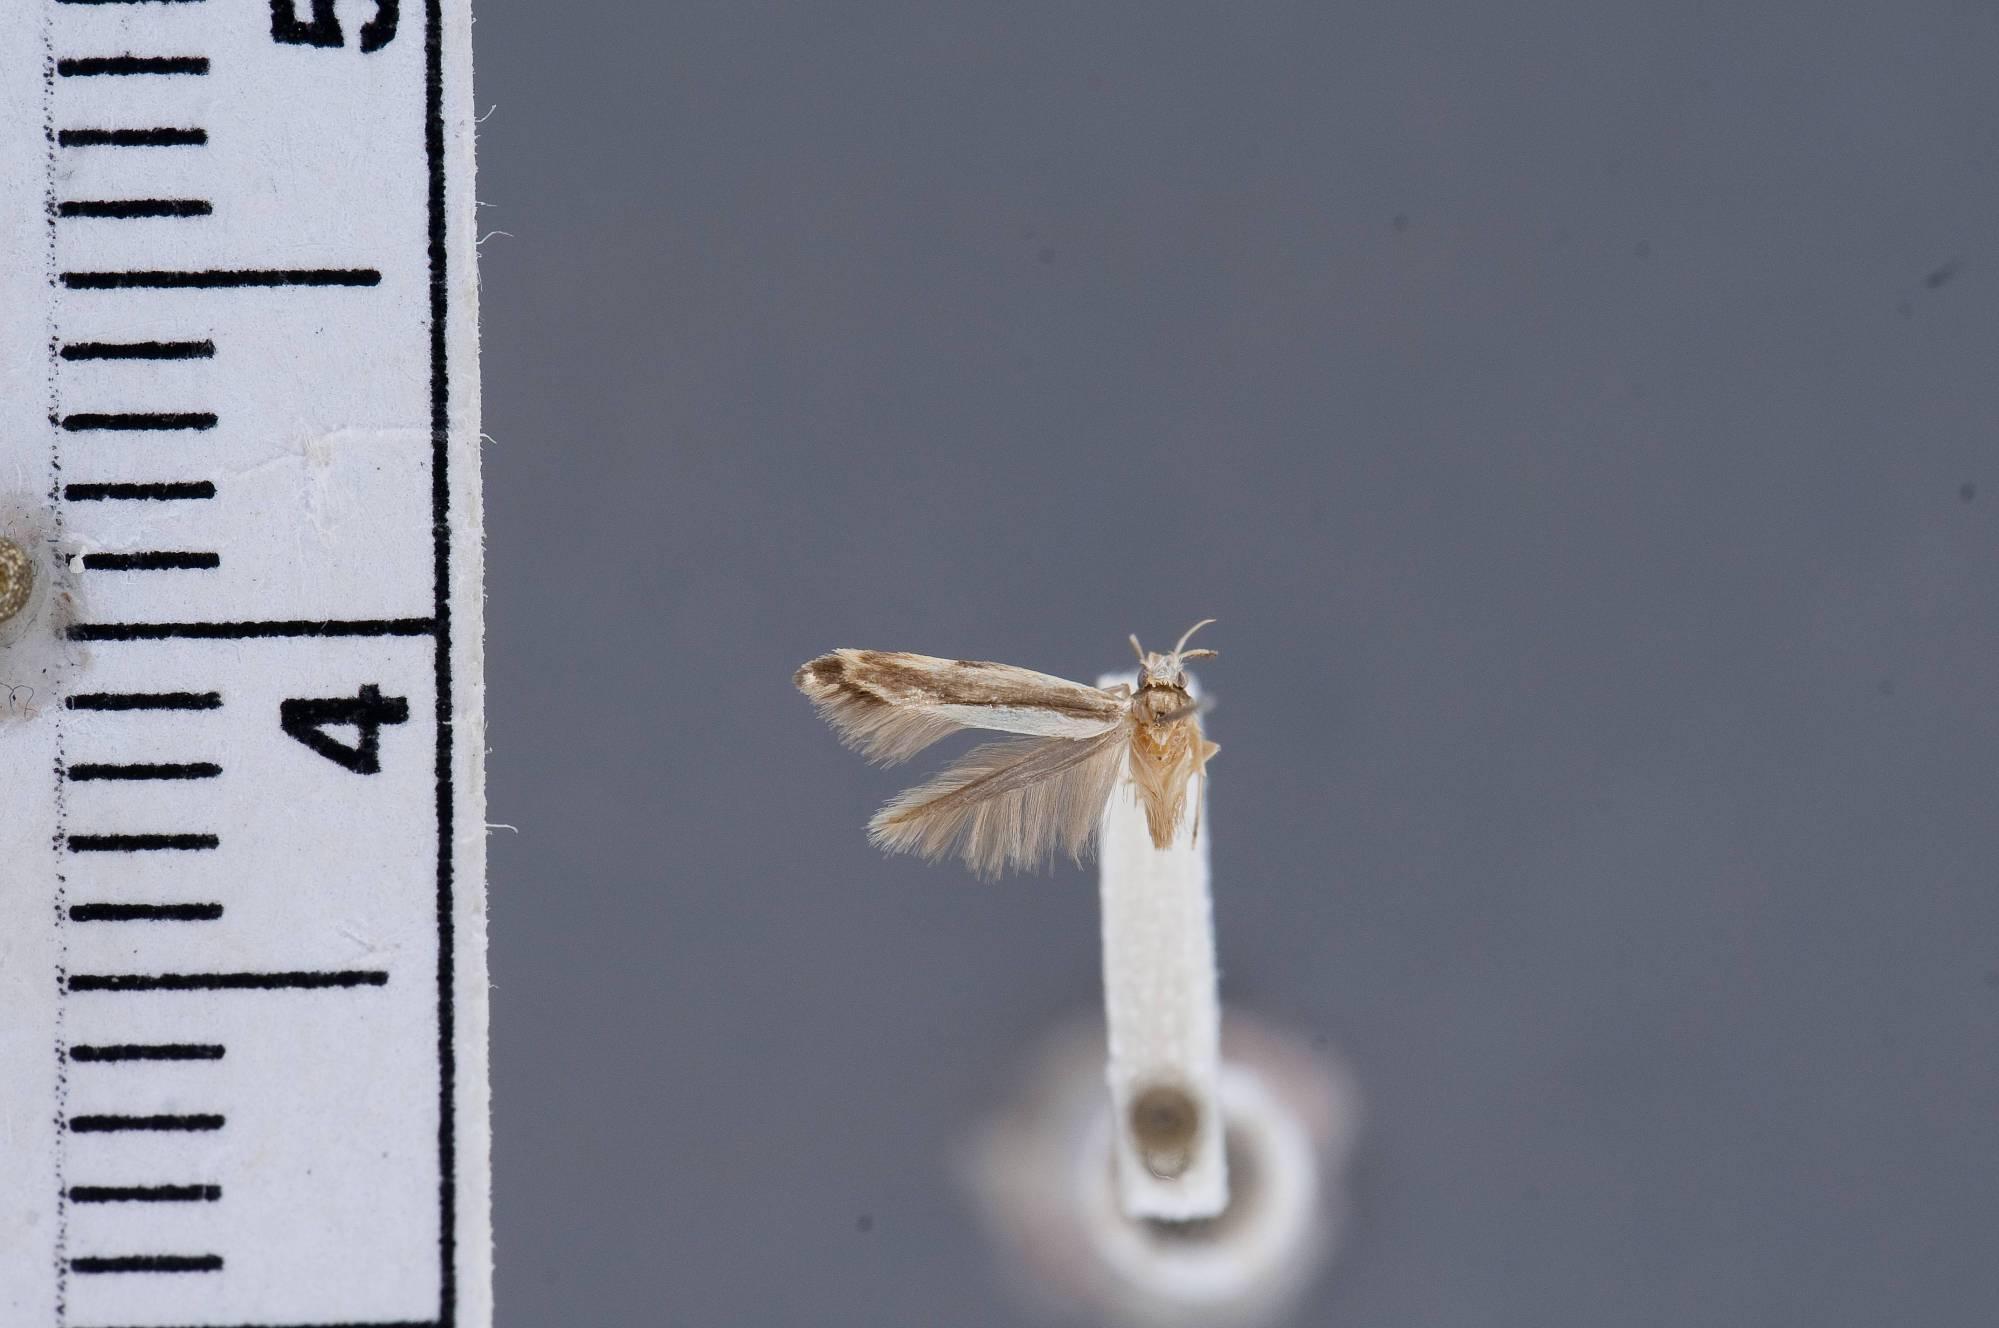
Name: Iressa neoleuca
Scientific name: Iressa neoleuca Clarke, 1971
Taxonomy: Animalia, Arthropoda, Insecta, Lepidoptera, Glossata, Cosmopterigidae, Cosmopteriginae
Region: J. F. Clarke
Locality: Rapa Island, Haurei, Austral Islands, French Polynesia, France
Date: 23 Nov 1963